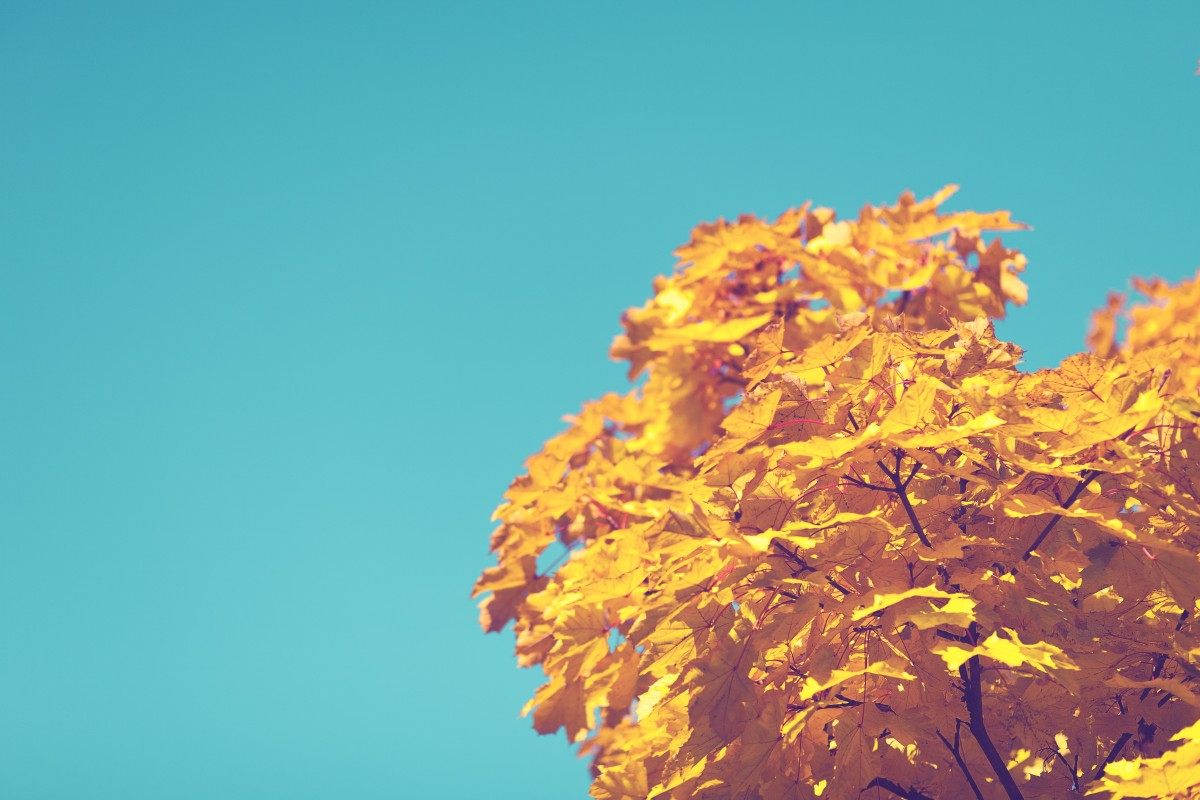
Tags: nature, branch, plant, sky, sunlight, leaf, fall, flower, color, autumn, soil, yellow, season